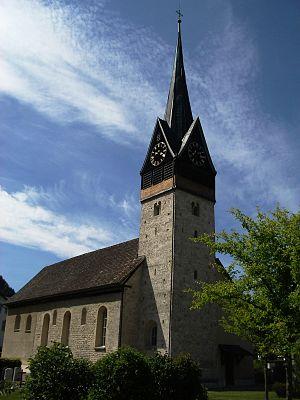
Cette liste présente les biens culturels d'importance nationale dans le canton de Thurgovie. Cette liste correspond à l'édition 2009 de l'Inventaire Suisse des biens culturels d'importance nationale pour le canton de Thurgovie. Il est trié par commune et inclus : 78 bâtiments séparés, 15 collections et 14 sites archéologiques.